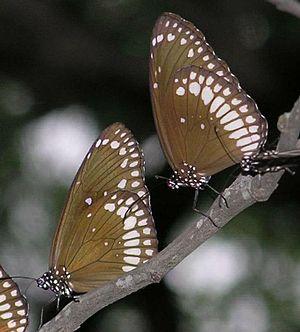
Euploea core est un insecte lépidoptère de la famille des Nymphalidae, de la sous-famille des Danainae et du genre Euploea.
La migration des papillons est, avec celle des criquets, l'un des types les plus visibles et les plus connus de migration d'insectes. Comme toute migration animale il s'agit d'un déplacement, souvent sur de longues distances, à caractère périodique et impliquant un retour.